Bak District

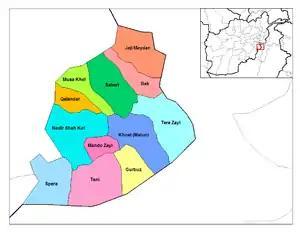
Bak District shown in pinkish in the north, below Zazi Maidan District.

Bäk District is in the northern part of Khost Province, Afghanistan. It borders Tere Zayi District to the south, Sabari District to the west, Zazi Maydan District to the north, and Khyber Pakhtunkhwa in Pakistan to the east. According to Afghanistan's National Statistics and Information Authority (NSIA) the 2020 estimated population of the district was 24,977 people. The district center is the village of Bäk, in the southern part near the border with Tere Zayi District.